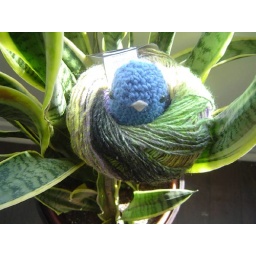
a crocheted bird in a yarn ball nest, lodged in a yarn store plant. thanks to sandi for the yarn!